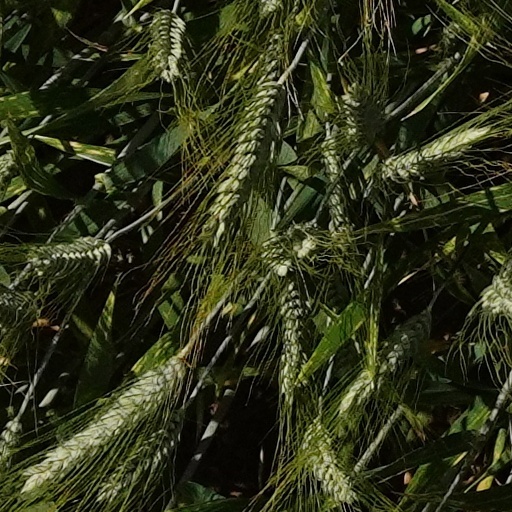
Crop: wheat